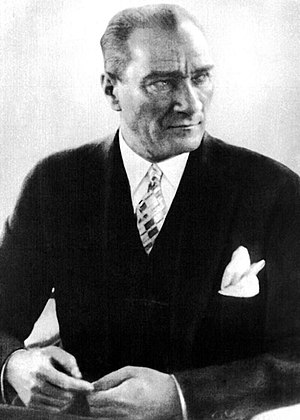
Kemal Atatürk
Atatürk under hans formandskab
Mustafa Kemal Atatürk - indtil 1934: Gazi Mustafa Kemal Paşa - var feltmarskal, revolutionær, statsmand og grundlægger af det moderne Tyrkiet. Han proklamerede Tyrkiet som republik d. 29 oktober 1923 og blev valgt som landets første præsident.